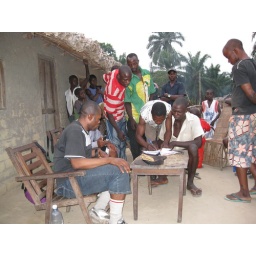
the elders and village leaders sign a document saying they will not permit professional hunting in their forest